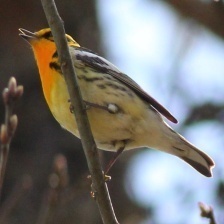
Species: BLACKBURNIAM WARBLER
Scientific name: SETOPHAGA FUSCA